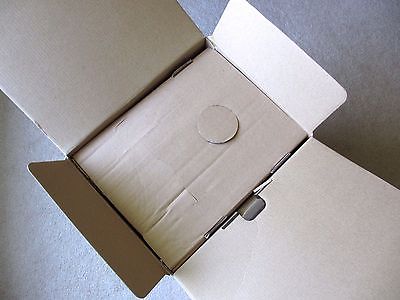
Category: coffee maker